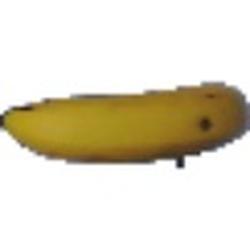
Label: Banana